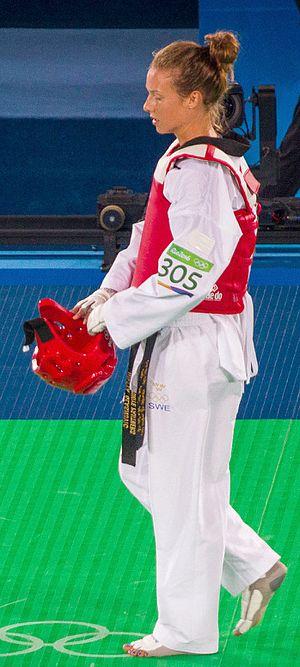
Nikita Glasnović, née le 17 janvier 1995 à Malmö, est une taekwondoïste australienne et croate.